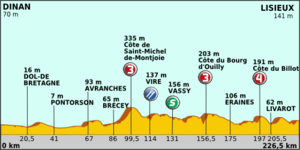
La 6ᵉ étape du Tour de France 2011 s'est déroulée le jeudi 7 juillet 2011. Elle est partie de Dinan et arrivée à Lisieux. Cette étape est remportée au sprint par le Norvégien Edvald Boasson Hagen. Le champion du monde norvégien Thor Hushovd conserve le maillot jaune.